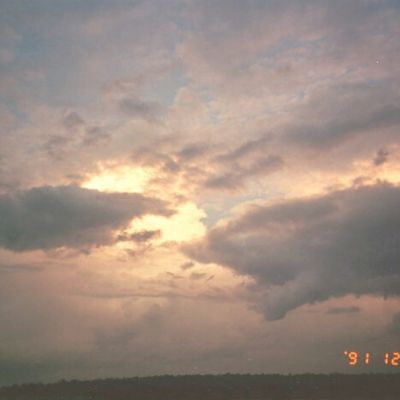
Cloud type: Cumulonimbus (Cb)